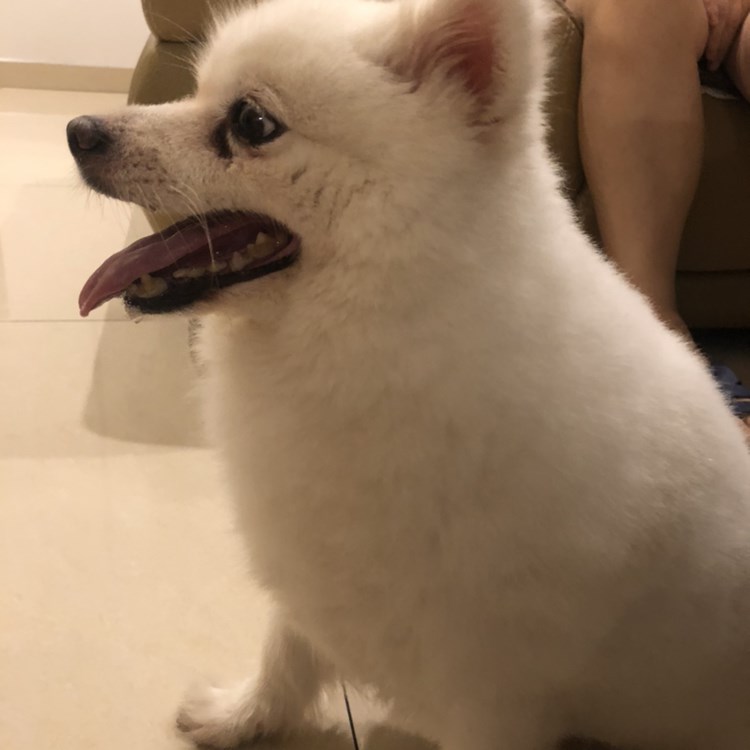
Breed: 253-n000107-Japanese_Spitzes